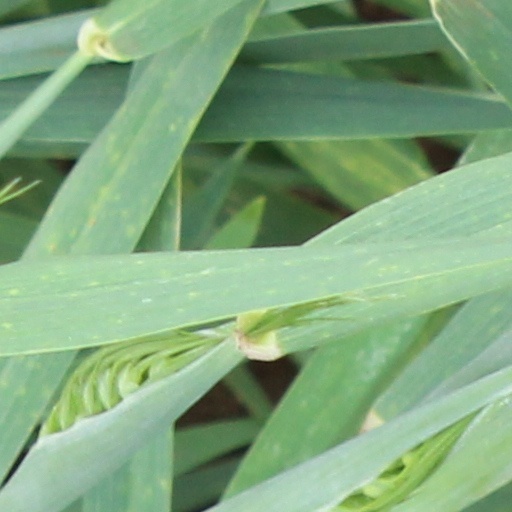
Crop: wheat